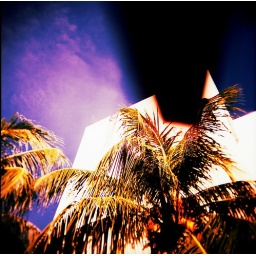
First roll of film shot with the &amp;quot;Glass&amp;quot; HOLGA. A shot of the sky with the building and palm trees in the foreground.